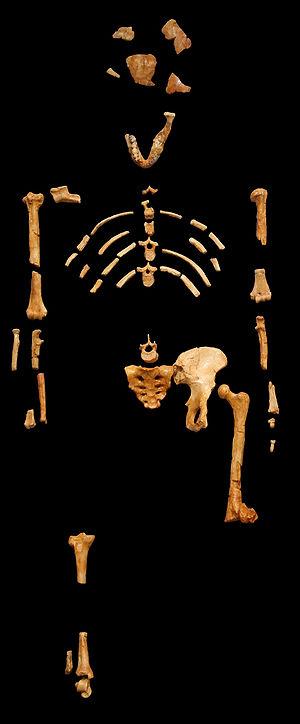
L’Afrique est un continent qui couvre 6 % de la surface de la Terre et 20 % de la surface des terres émergées. Sa superficie est de 30 415 873 km² avec les îles, ce qui en fait la troisième mondiale si l'on compte l'Amérique comme un seul continent. Avec plus de 1,2 milliard d'habitants, l'Afrique est le deuxième continent le plus peuplé après l'Asie et représente 16,4 % de la population de la planète en 2016. Le continent est bordé par la mer Méditerranée au nord, le canal de Suez et la mer Rouge au nord-est, l’océan Indien au sud-est et l’océan Atlantique à l’ouest.